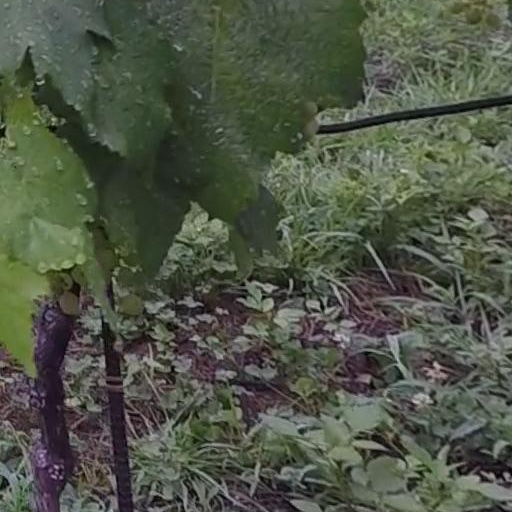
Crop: grape